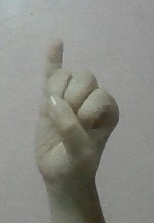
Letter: meem